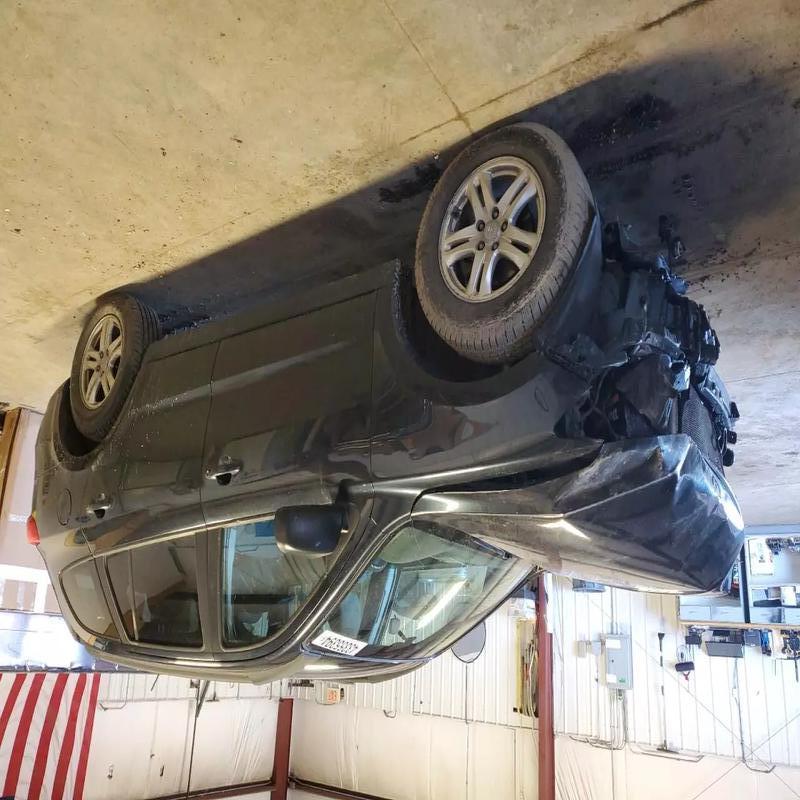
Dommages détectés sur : plaque d'immatriculation avant, pare-choc avant, feu avant gauche, capot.
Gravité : majeur